Helmet of Coțofenești

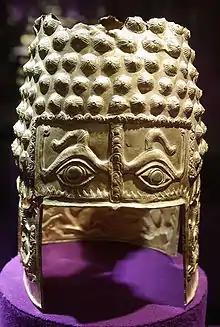

The Golden Helmet of Coțofenești is a Geto-Dacian helmet made of electrum dating from the second half of the 5th century BC. Discovered in the Romanian village of Coțofenești, it was exhibited at the National History Museum of Romania in Bucharest before being stolen in 2025 during a robbery at the Drents Museum in Assen, the Netherlands, where it was being displayed as part of a travelling exhibition. Its current whereabouts and condition remain unknown.